Sierra Minera de Cartagena-La Unión

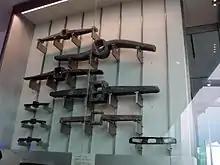
Roman lead anchors. ARQUA.

According to some historians, such as the well-known archaeologist Adolf Schulten, the establishment of the Carthaginians in the southeast of the Iberian Peninsula and the foundation of the city of "Qart Hadasht", today's Cartagena, in 227 BC by Hasdrubal had as its main objective the control of the wealth generated by the silver mines of Cartagena.